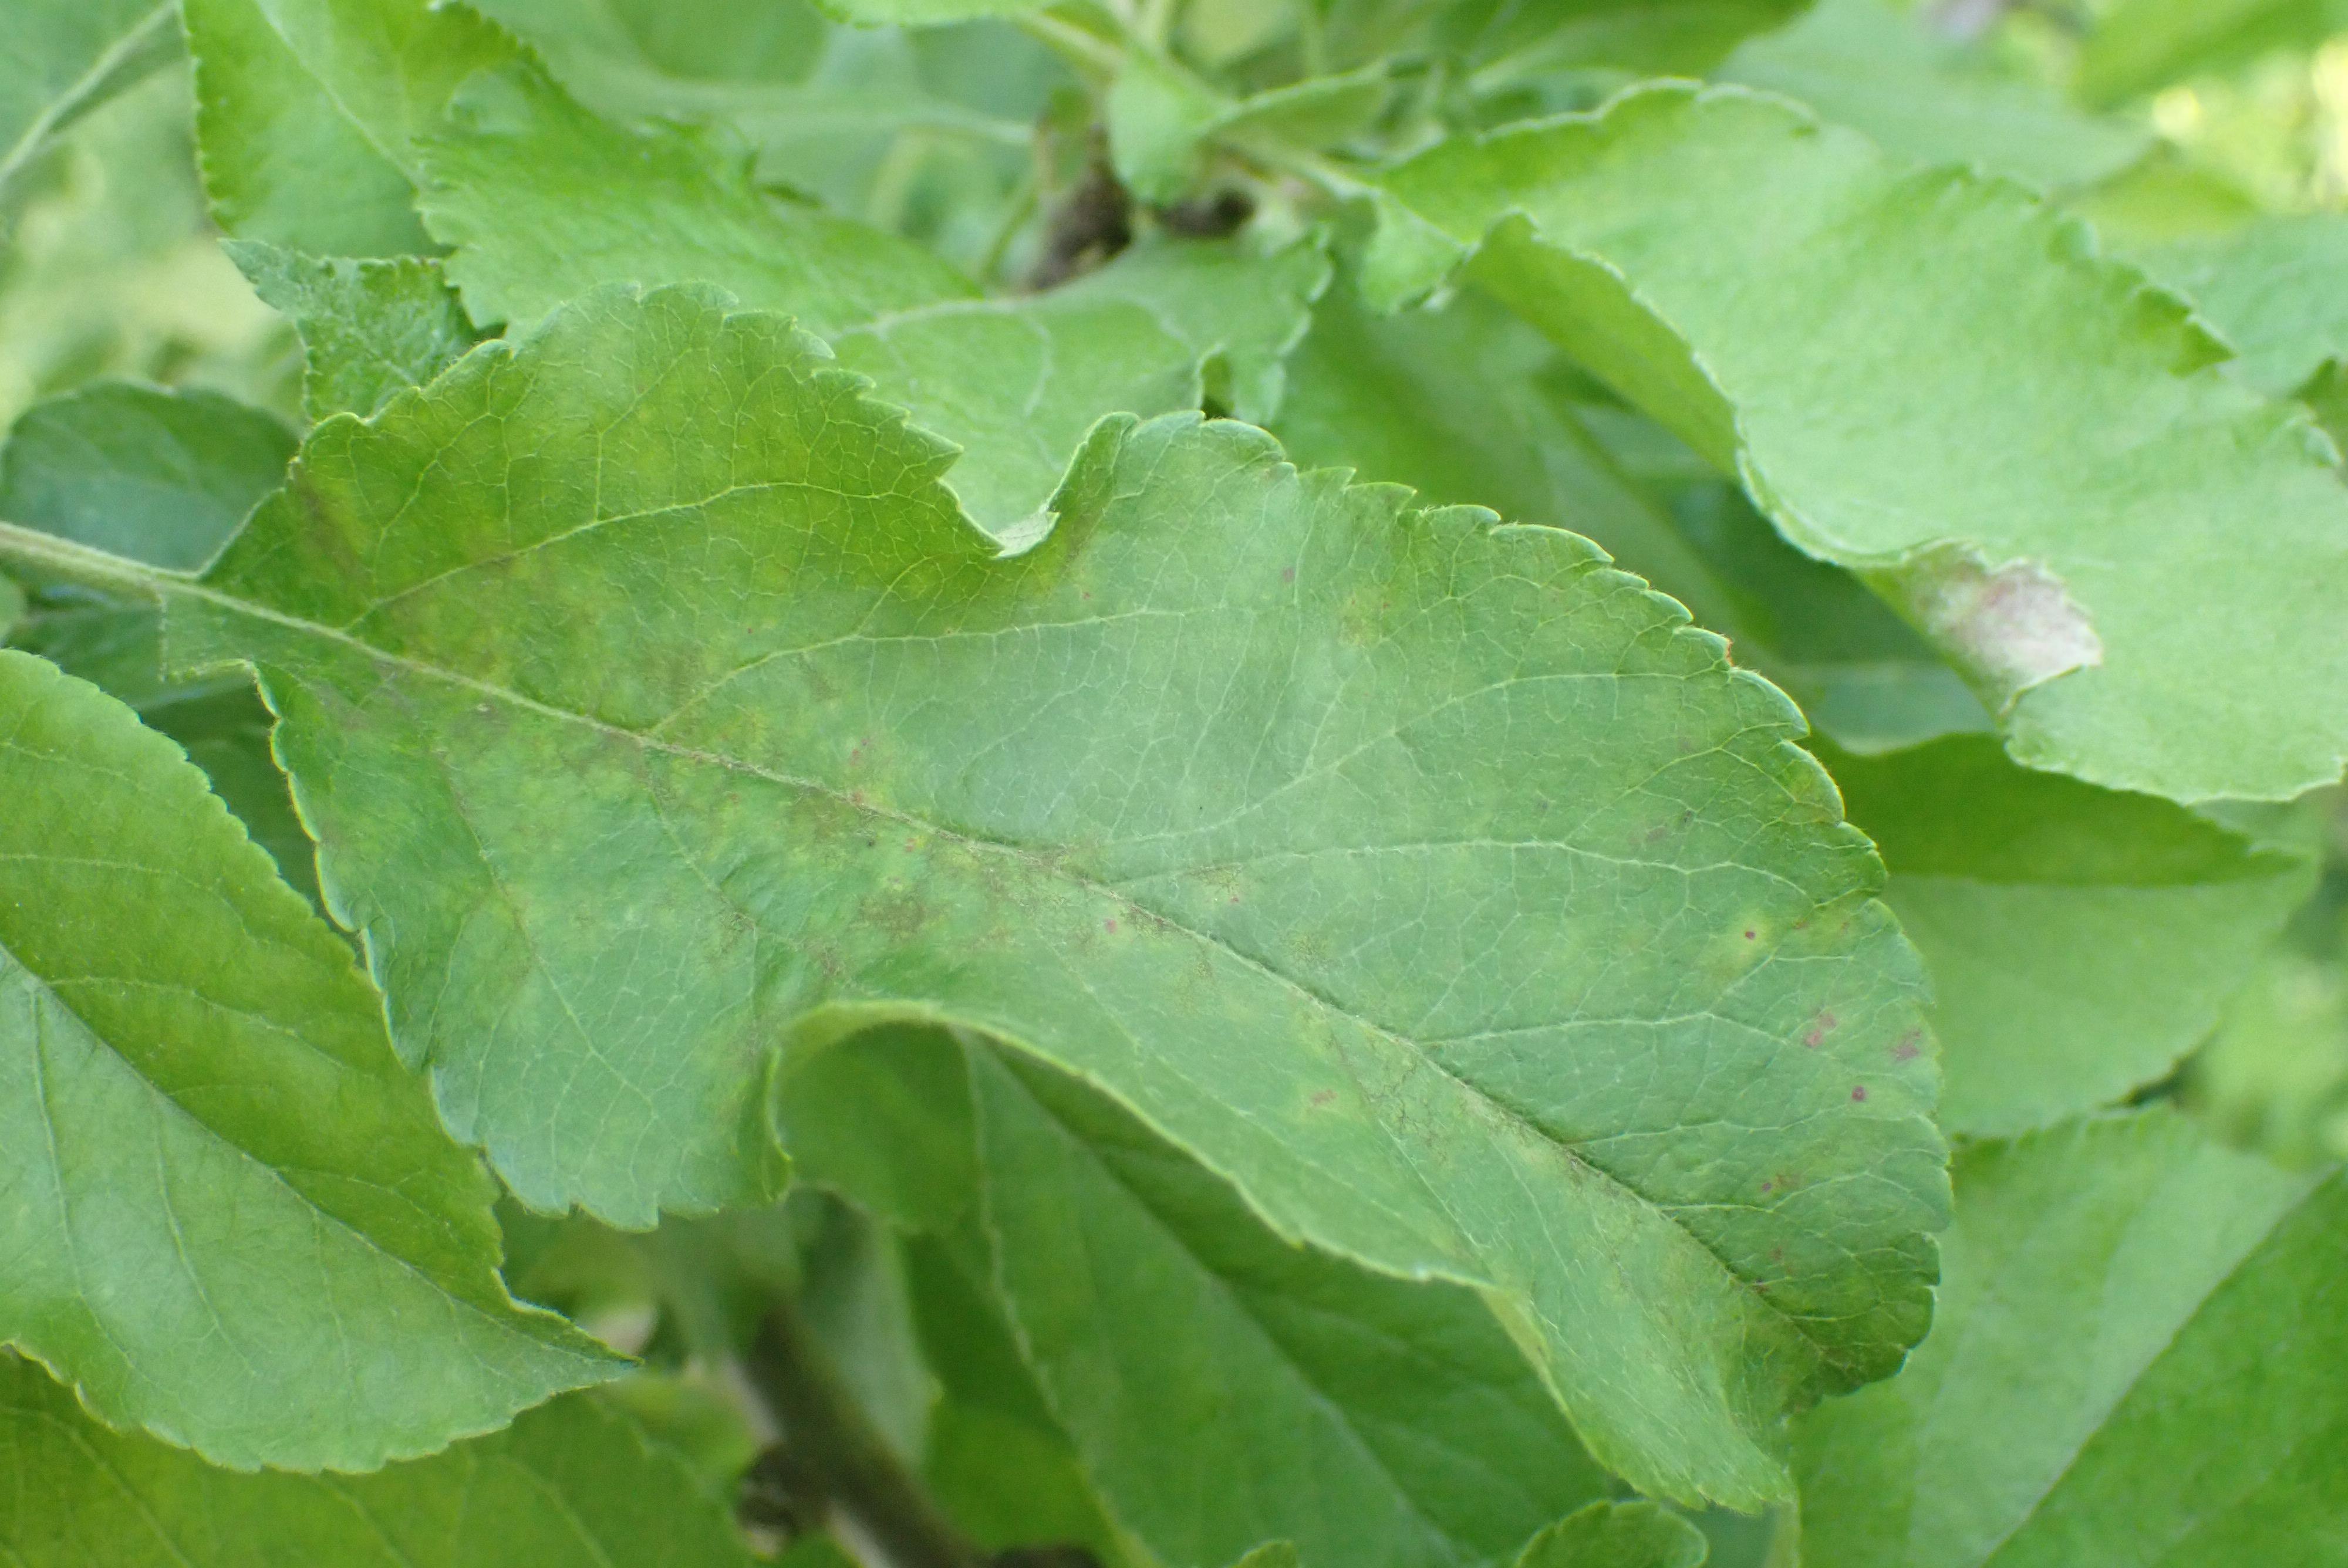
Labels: scab